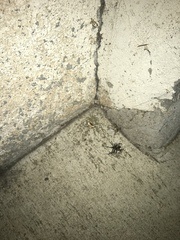
Species: Lactrodectus_hesperus